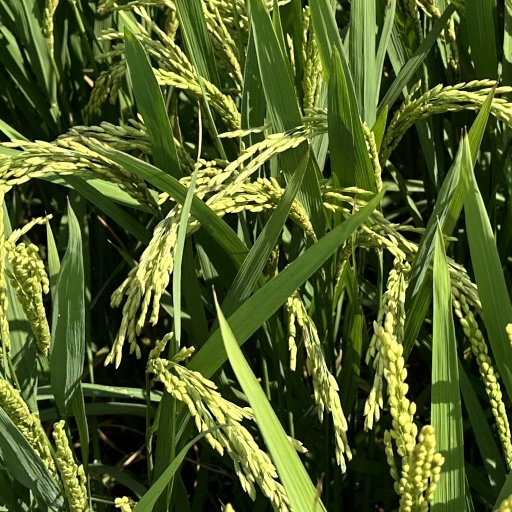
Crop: rice